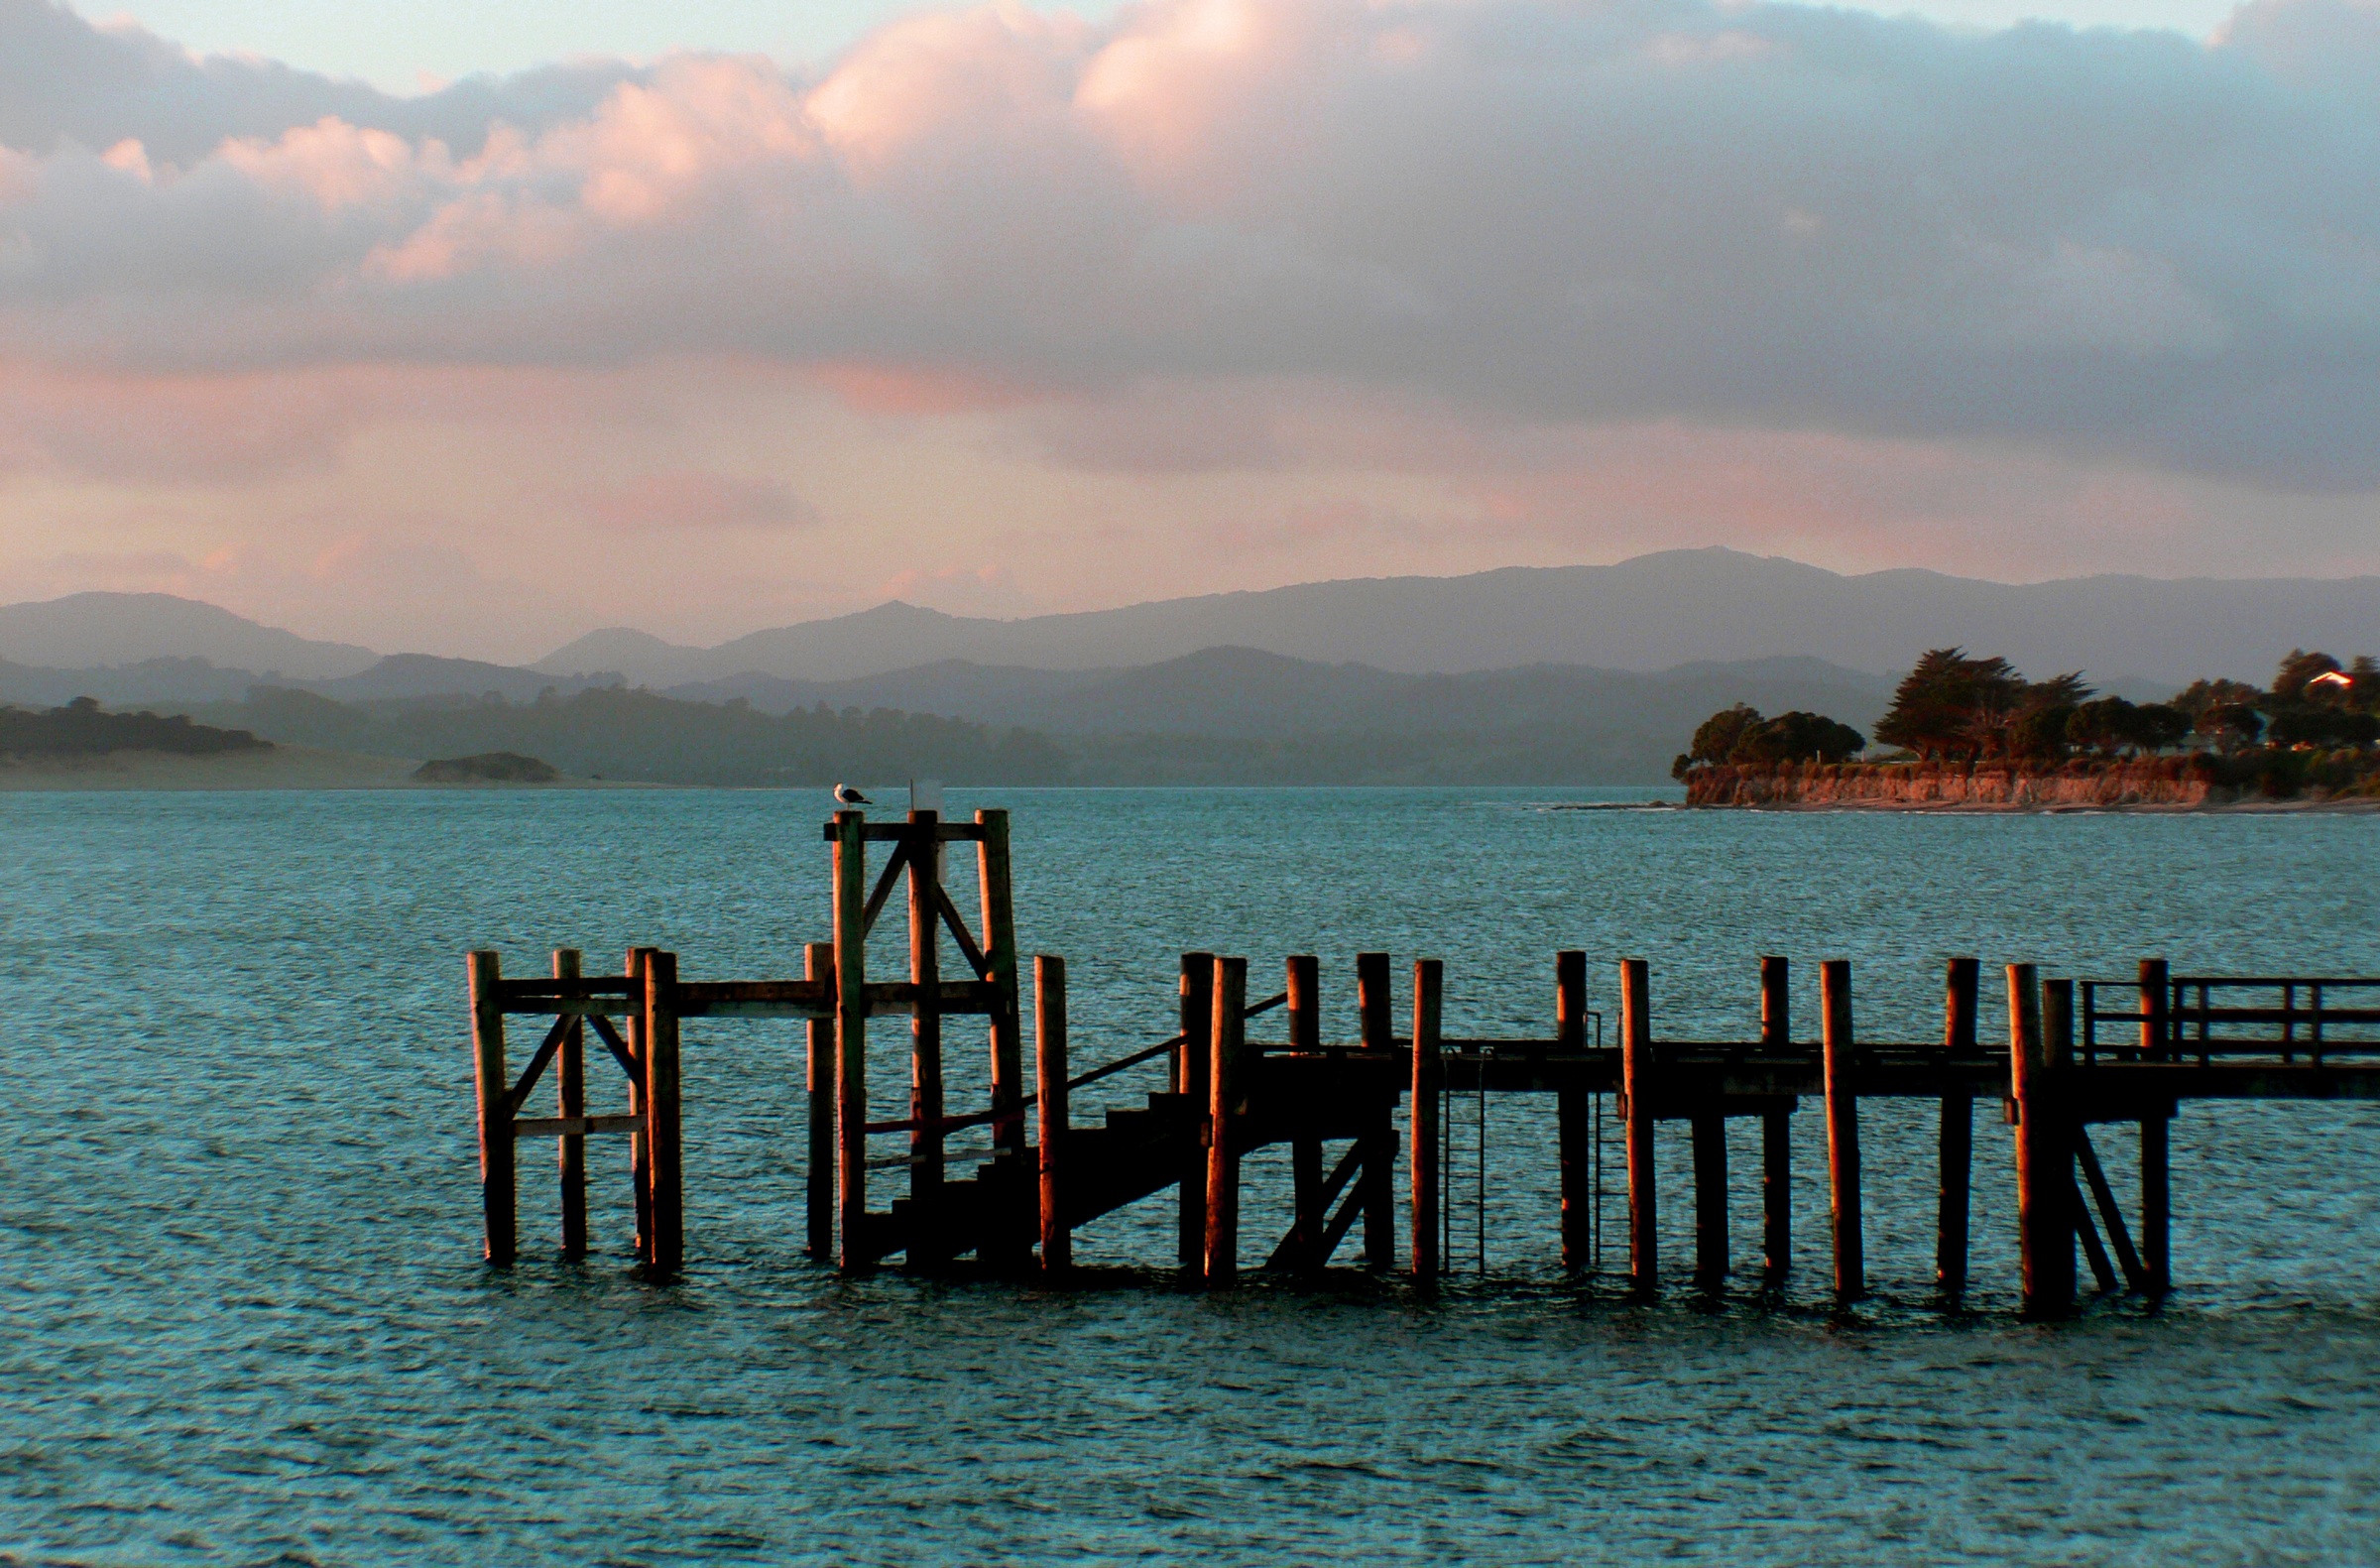
beach, sea, coast, sand, ocean, horizon, cloud, sunrise, sunset, morning, shore, wave, lake, dawn, pier, vacation, dusk, evening, bay, island, jetty, body of water, wharf, thehokiangaharbour